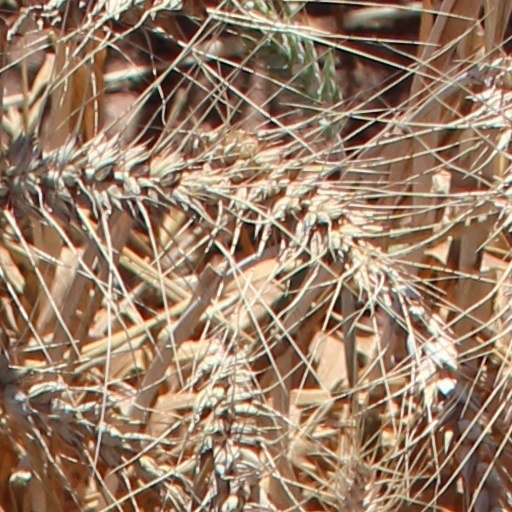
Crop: wheat